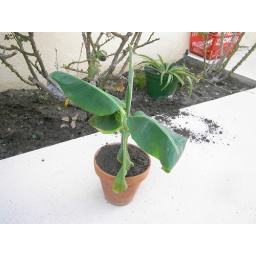
I put my plant in the new pot with the new soil. He/She looks happy now.